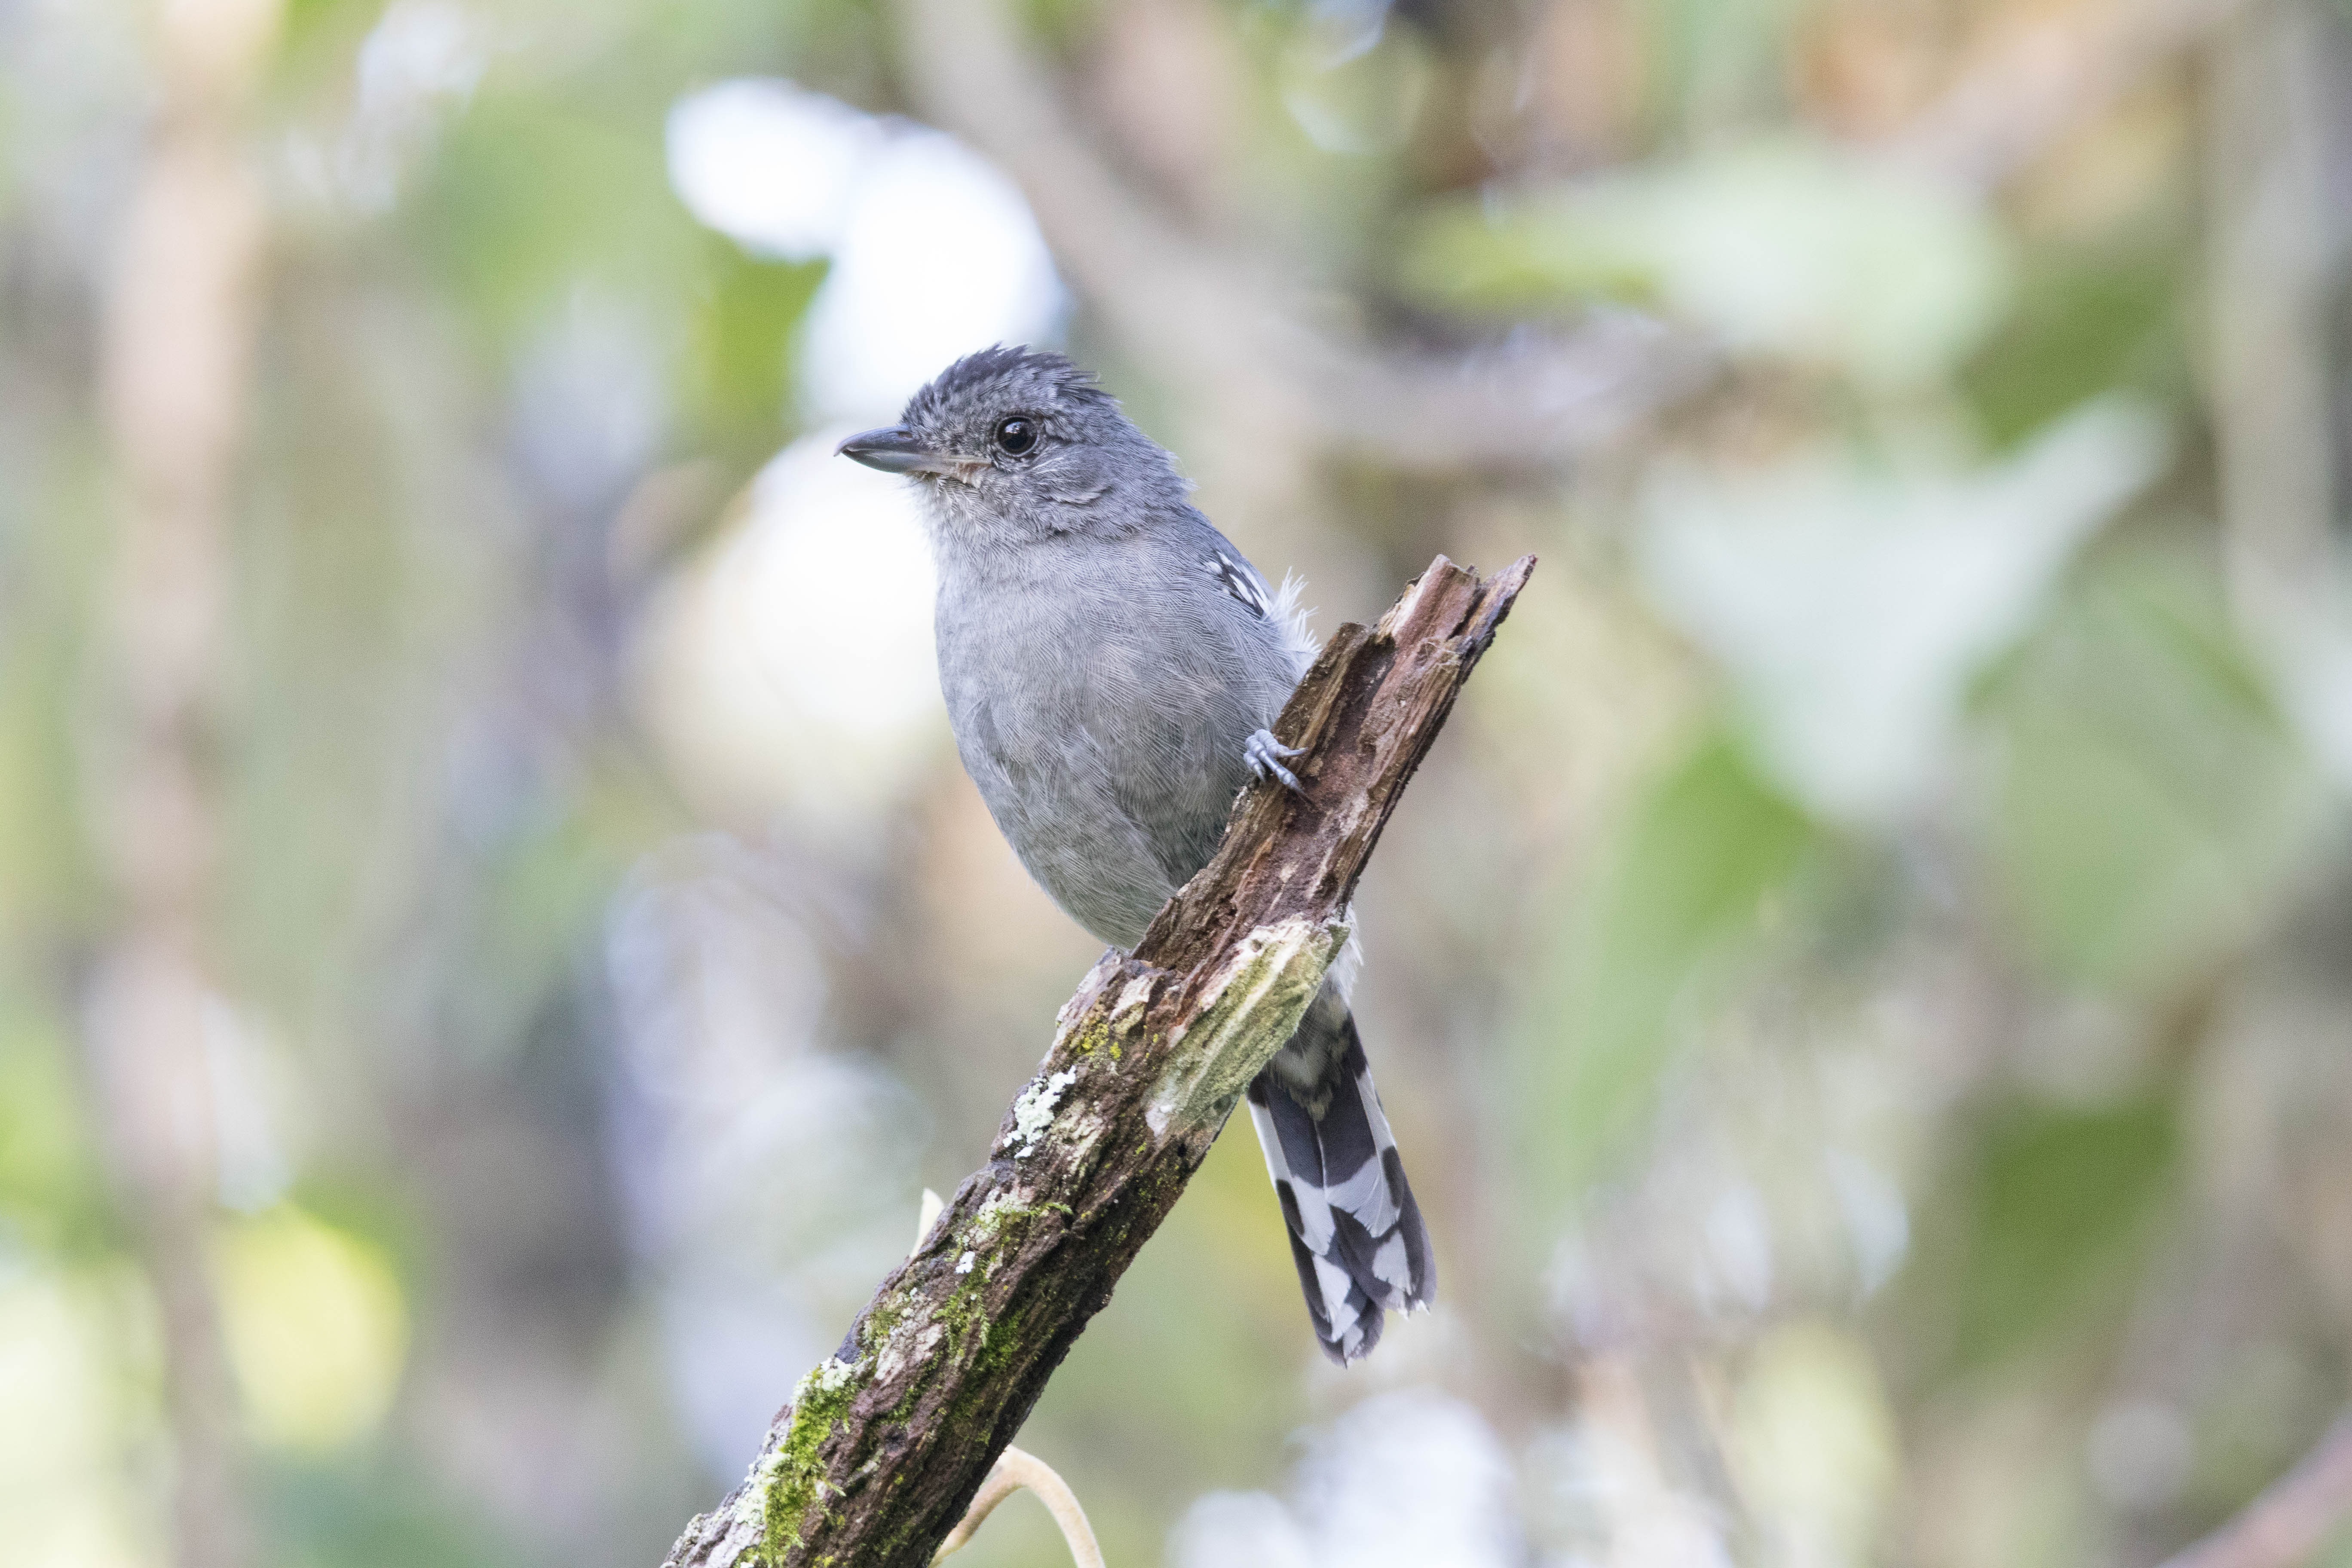
nature, branch, bird, wildlife, beak, fauna, vertebrate, birdie, wren, tropical birds, perching bird, nightingale, bird on a branch